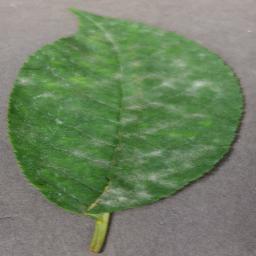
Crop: cherry
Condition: (including_sour)_powdery_mildew